Kip Deville

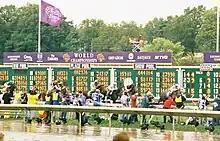
Kip Deville winning the BC Mile

Kip Deville (May 3, 2003 – June 11, 2010) was an American Thoroughbred racehorse whose most important win came at age four in the 2007 Breeders' Cup Mile. He was an Eclipse Award finalist for American Champion Male Turf Horse in 2007.